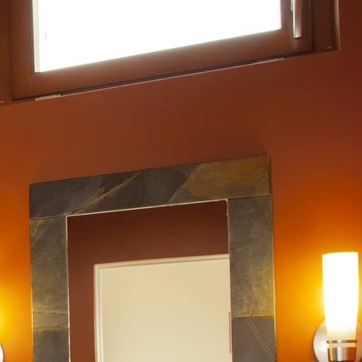
Material: stone